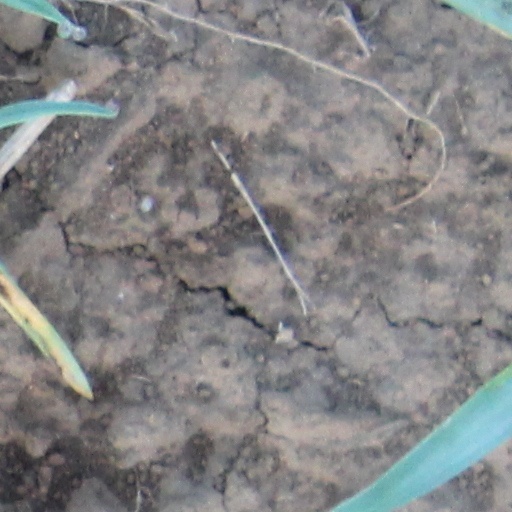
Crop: wheat